Answer in natural language. Which object is closer to the camera taking this photo, wooden dining table (highlighted by a blue box) or Doorway (highlighted by a green box)? Choose between the following options: wooden dining table (highlighted by a blue box) or Doorway (highlighted by a green box)
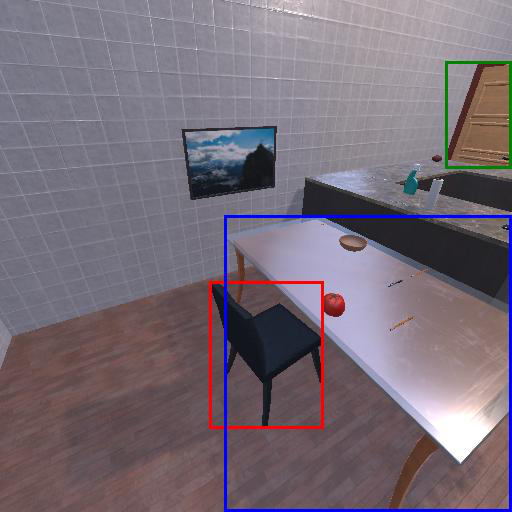
<answer>wooden dining table (highlighted by a blue box)</answer>